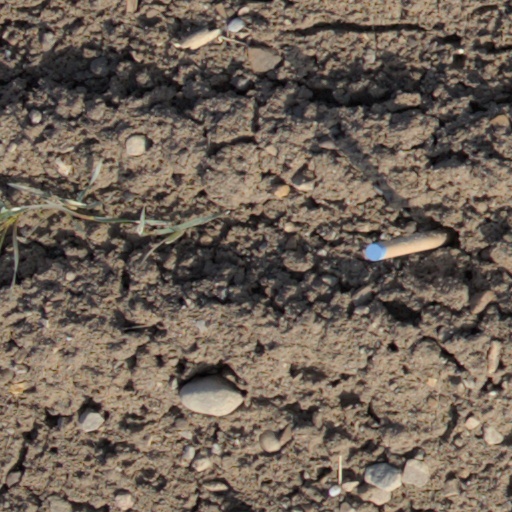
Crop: wheat